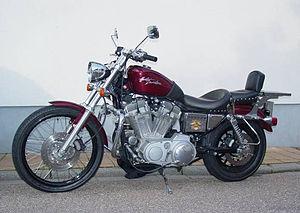
La Harley-Davidson Sportster est une gamme de motos fabriquée de manière continue depuis 1957 par Harley-Davidson. Les modèles Sportster sont désignés par un code produit de Harley-Davidson commençant par « XL ». En 1952 ont été introduits les prédécesseurs du Sportster, les modèles K Sport et Sport Solo. Ces modèles K, KK, KH et KHK de 1952 à 1956 avaient un moteur à soupapes latérales, alors que les modèles plus récents du XL Sportster utilisent un moteur à soupapes en tête. Le premier Sportster de 1957 comportait bon nombre de pièces du KH, notamment le cadre, les garde-boue, le grand réservoir d'essence et la suspension avant.